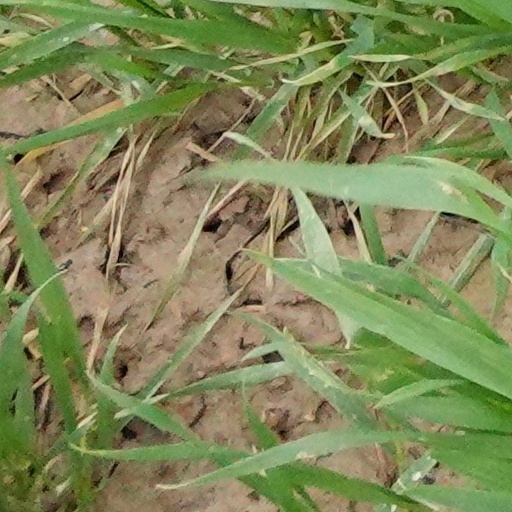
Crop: wheat